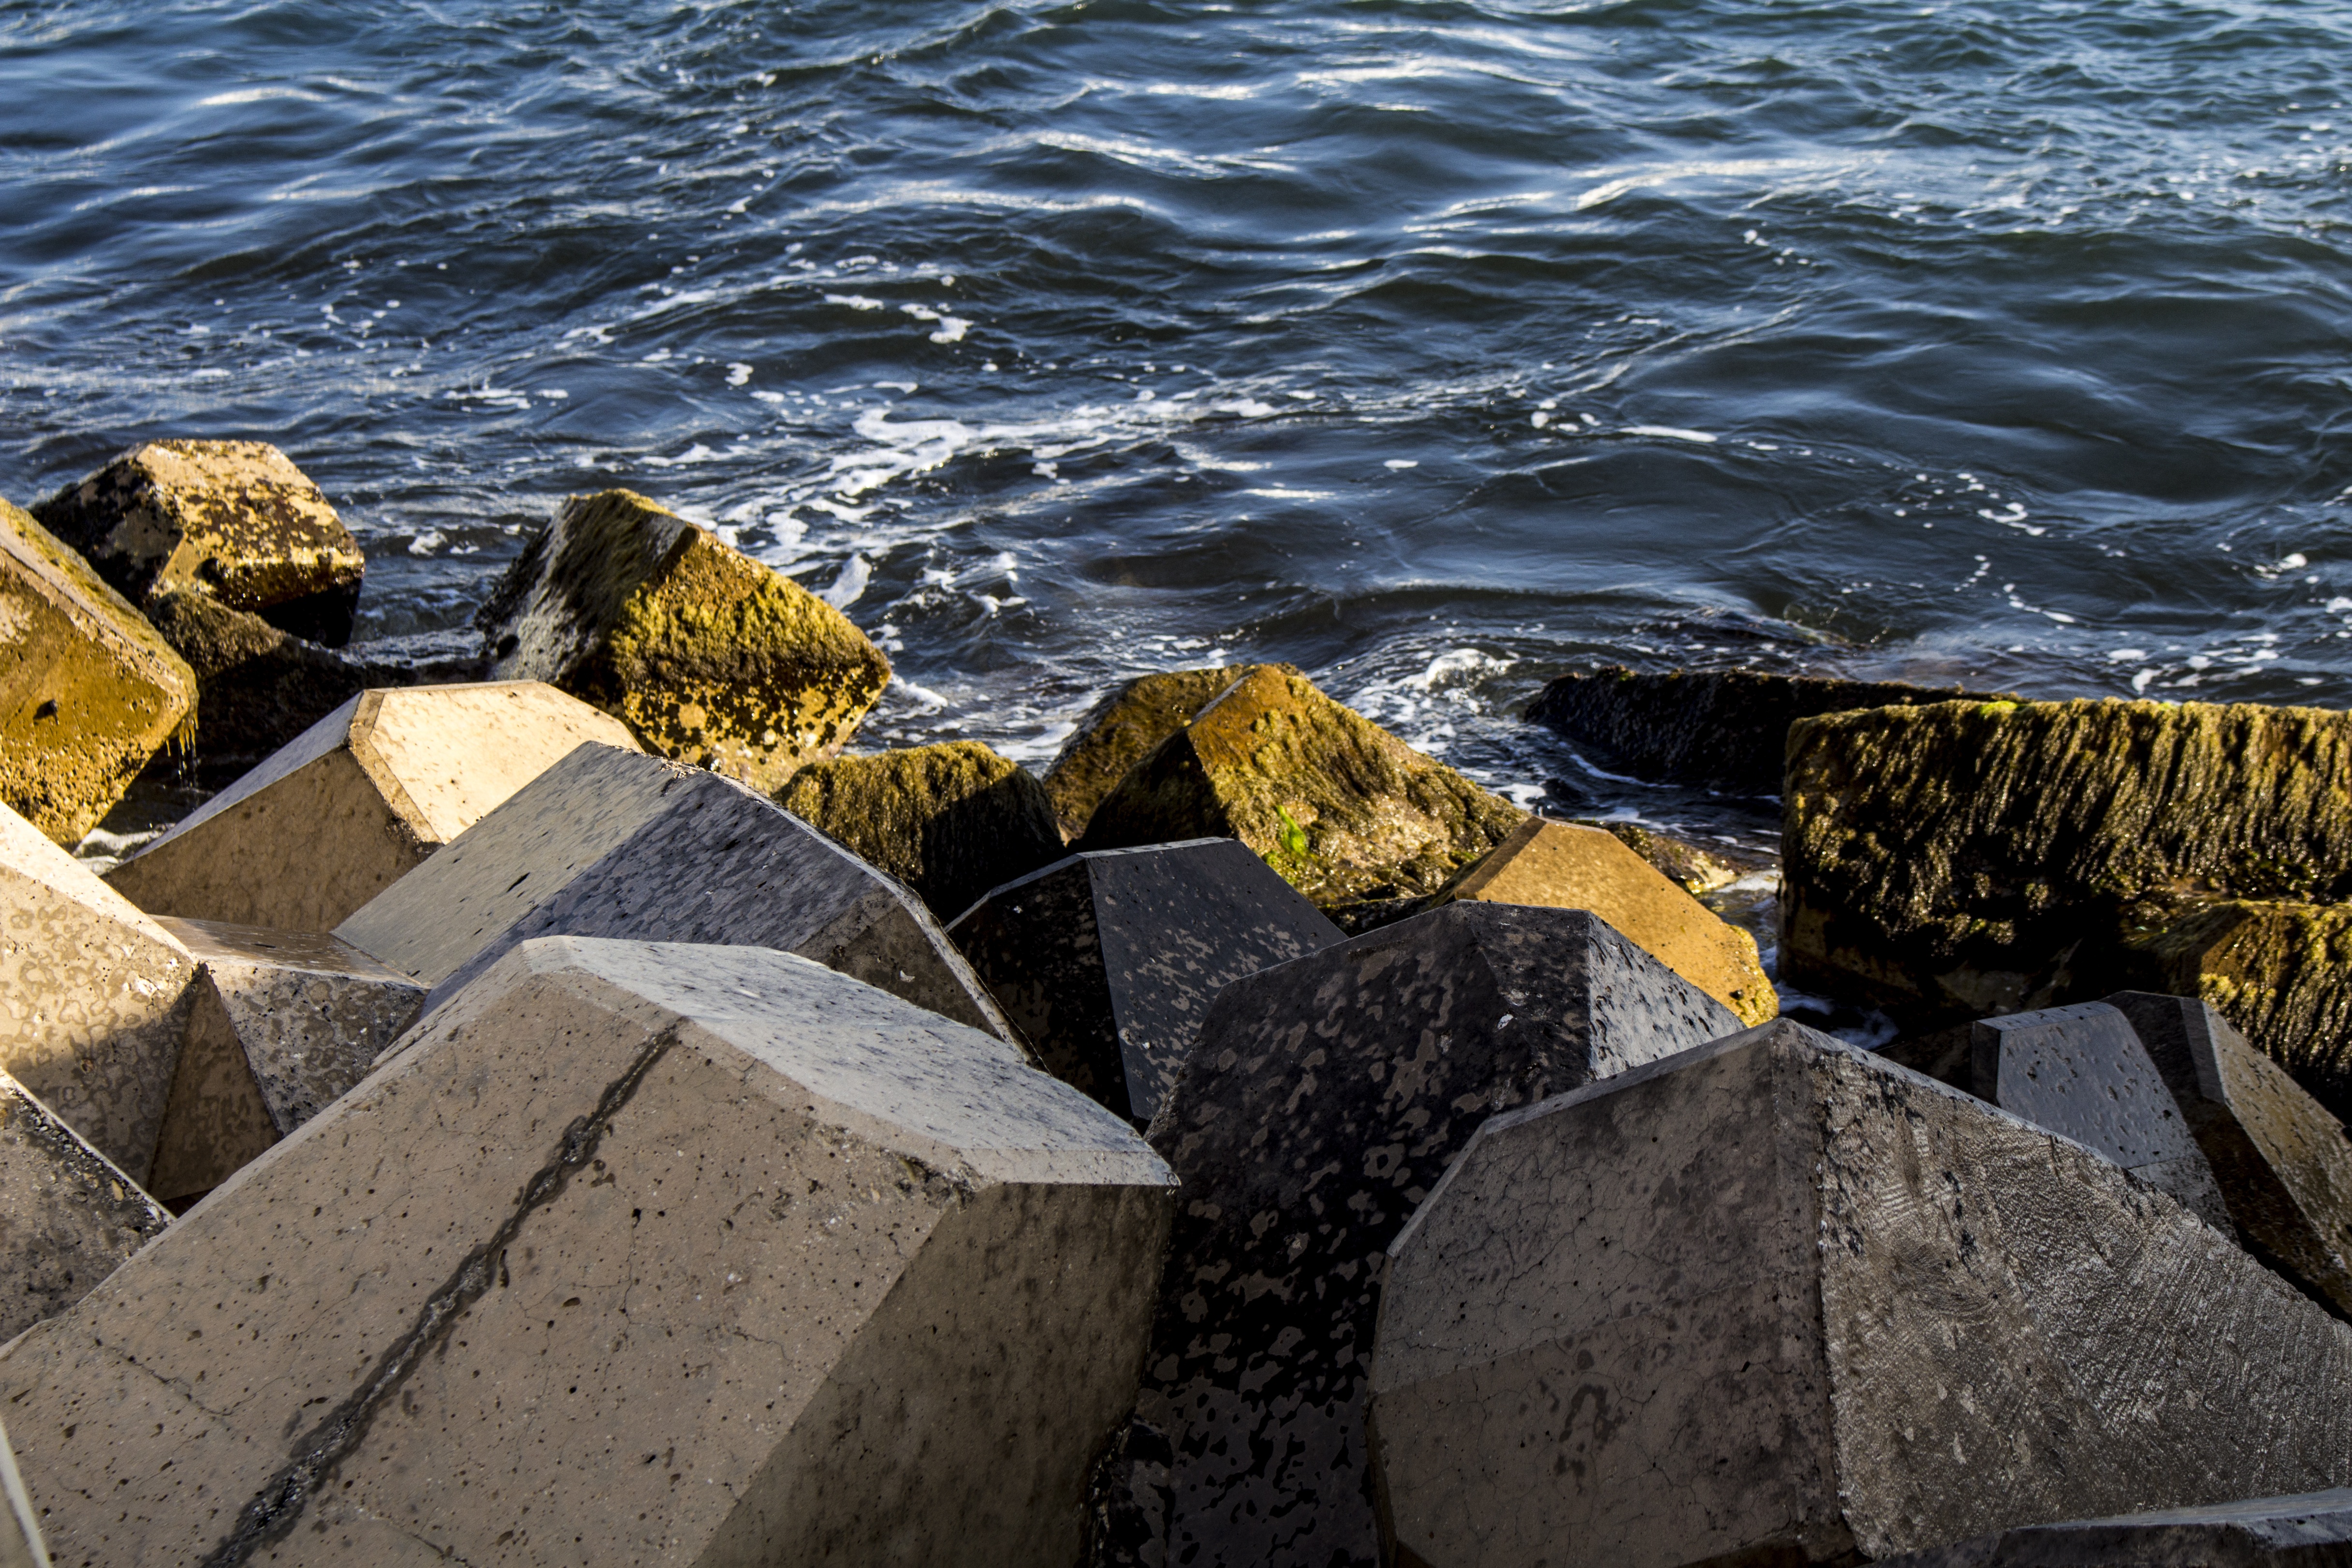
sea, coast, water, nature, rock, ocean, architecture, sunlight, shore, pier, seaside, reflection, quay